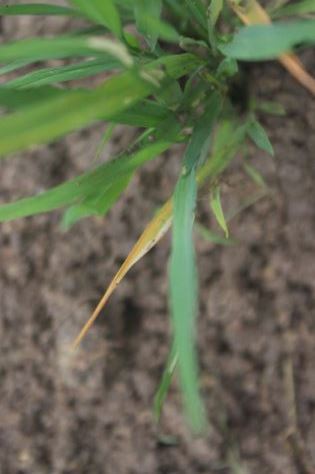
Disease: Tungro